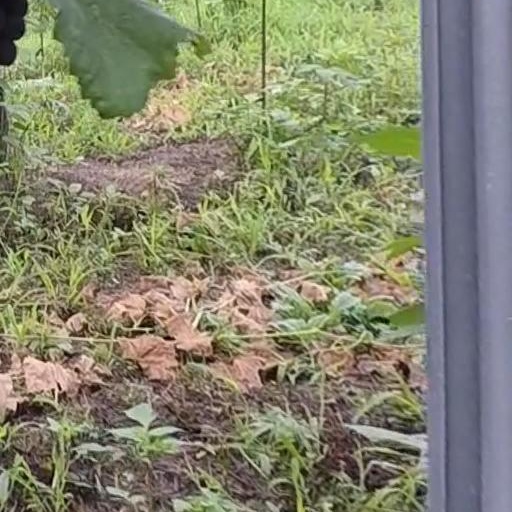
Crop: grape